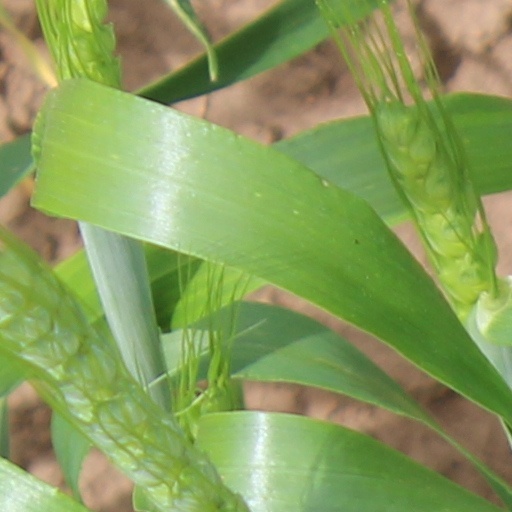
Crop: wheat